William A. Stone

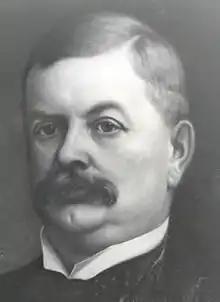

William Alexis Stone (April 18, 1846March 1, 1920) was an American politician who served as the 22nd governor of Pennsylvania, serving from 1899 to 1903.